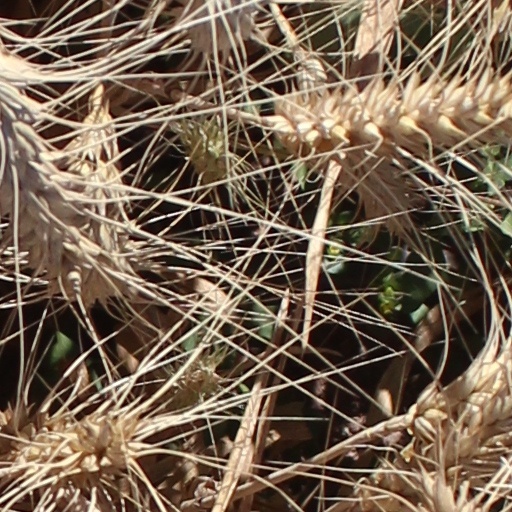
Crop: wheat